Tank cascade system

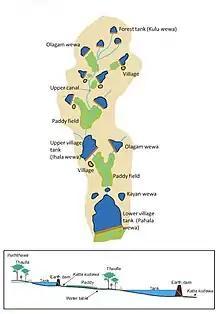
Tank cascade system diagram, aerial and elevation views

Village tanks and cascades are "naturalized" and generally built with permeable natural materials rather than concreted in place. Tanks can be any size from small vernal pools to huge perennial lakes "thousands of hectares in surface area."